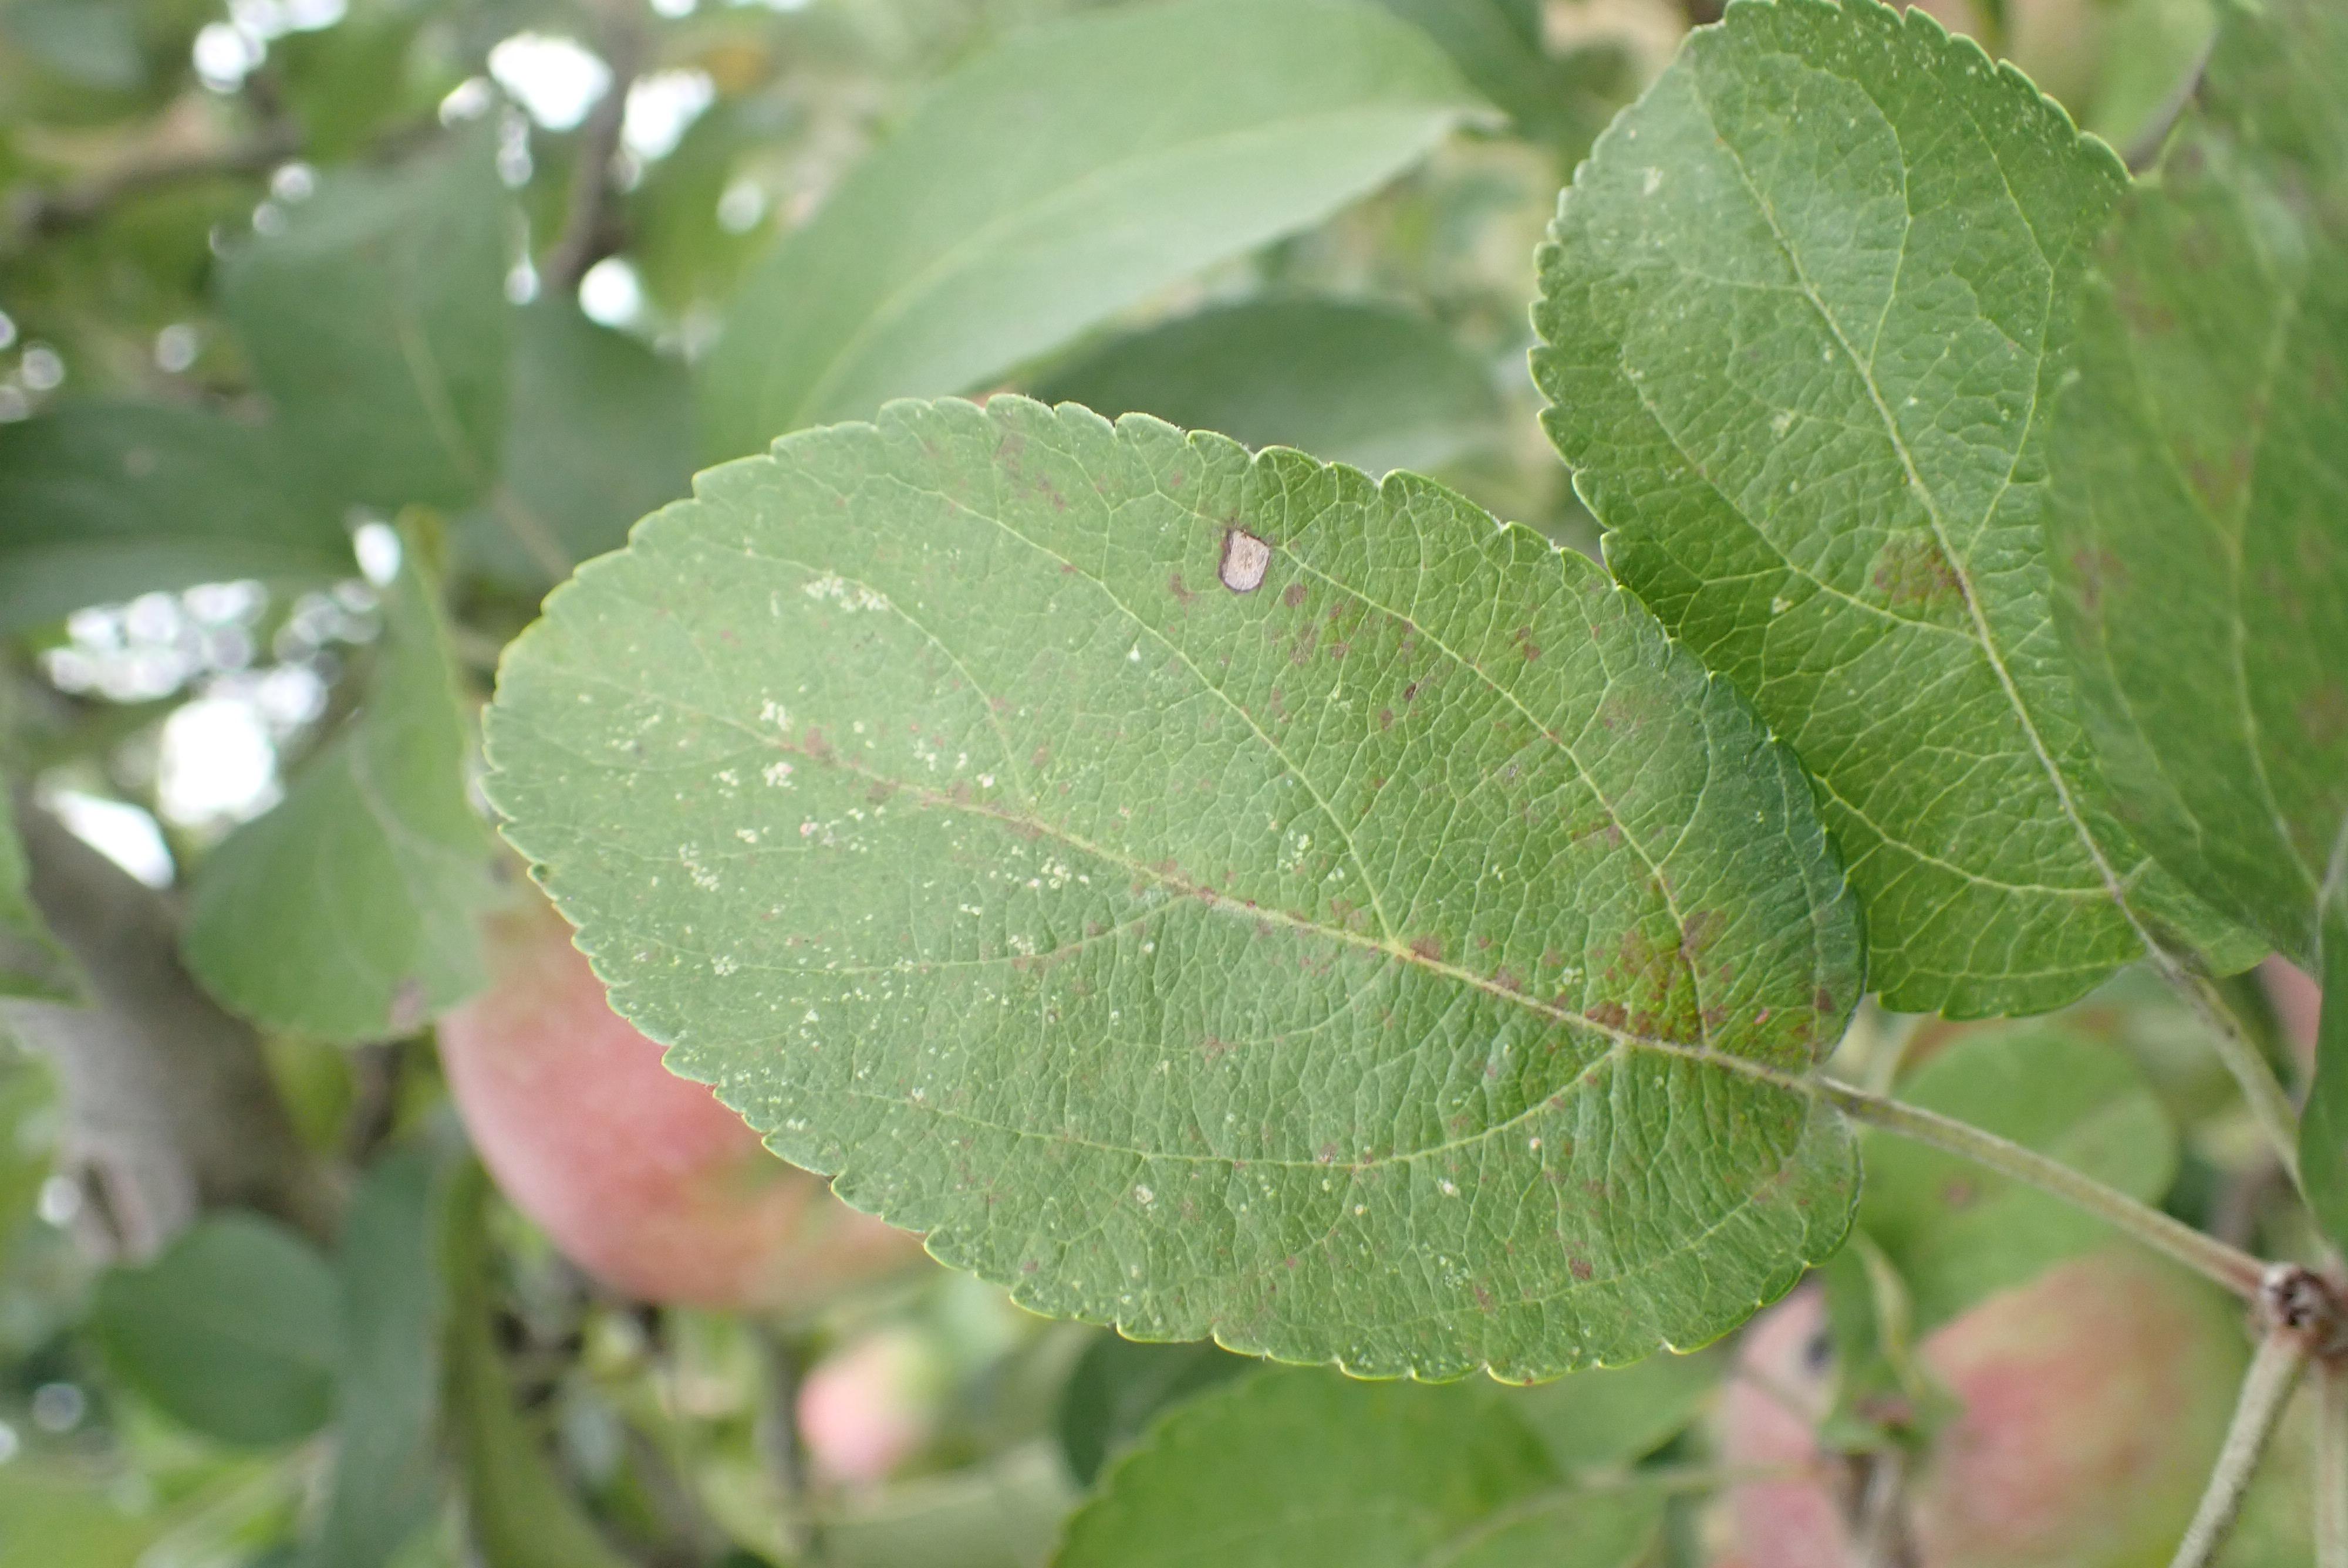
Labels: scab, frog_eye_leaf_spot, complex